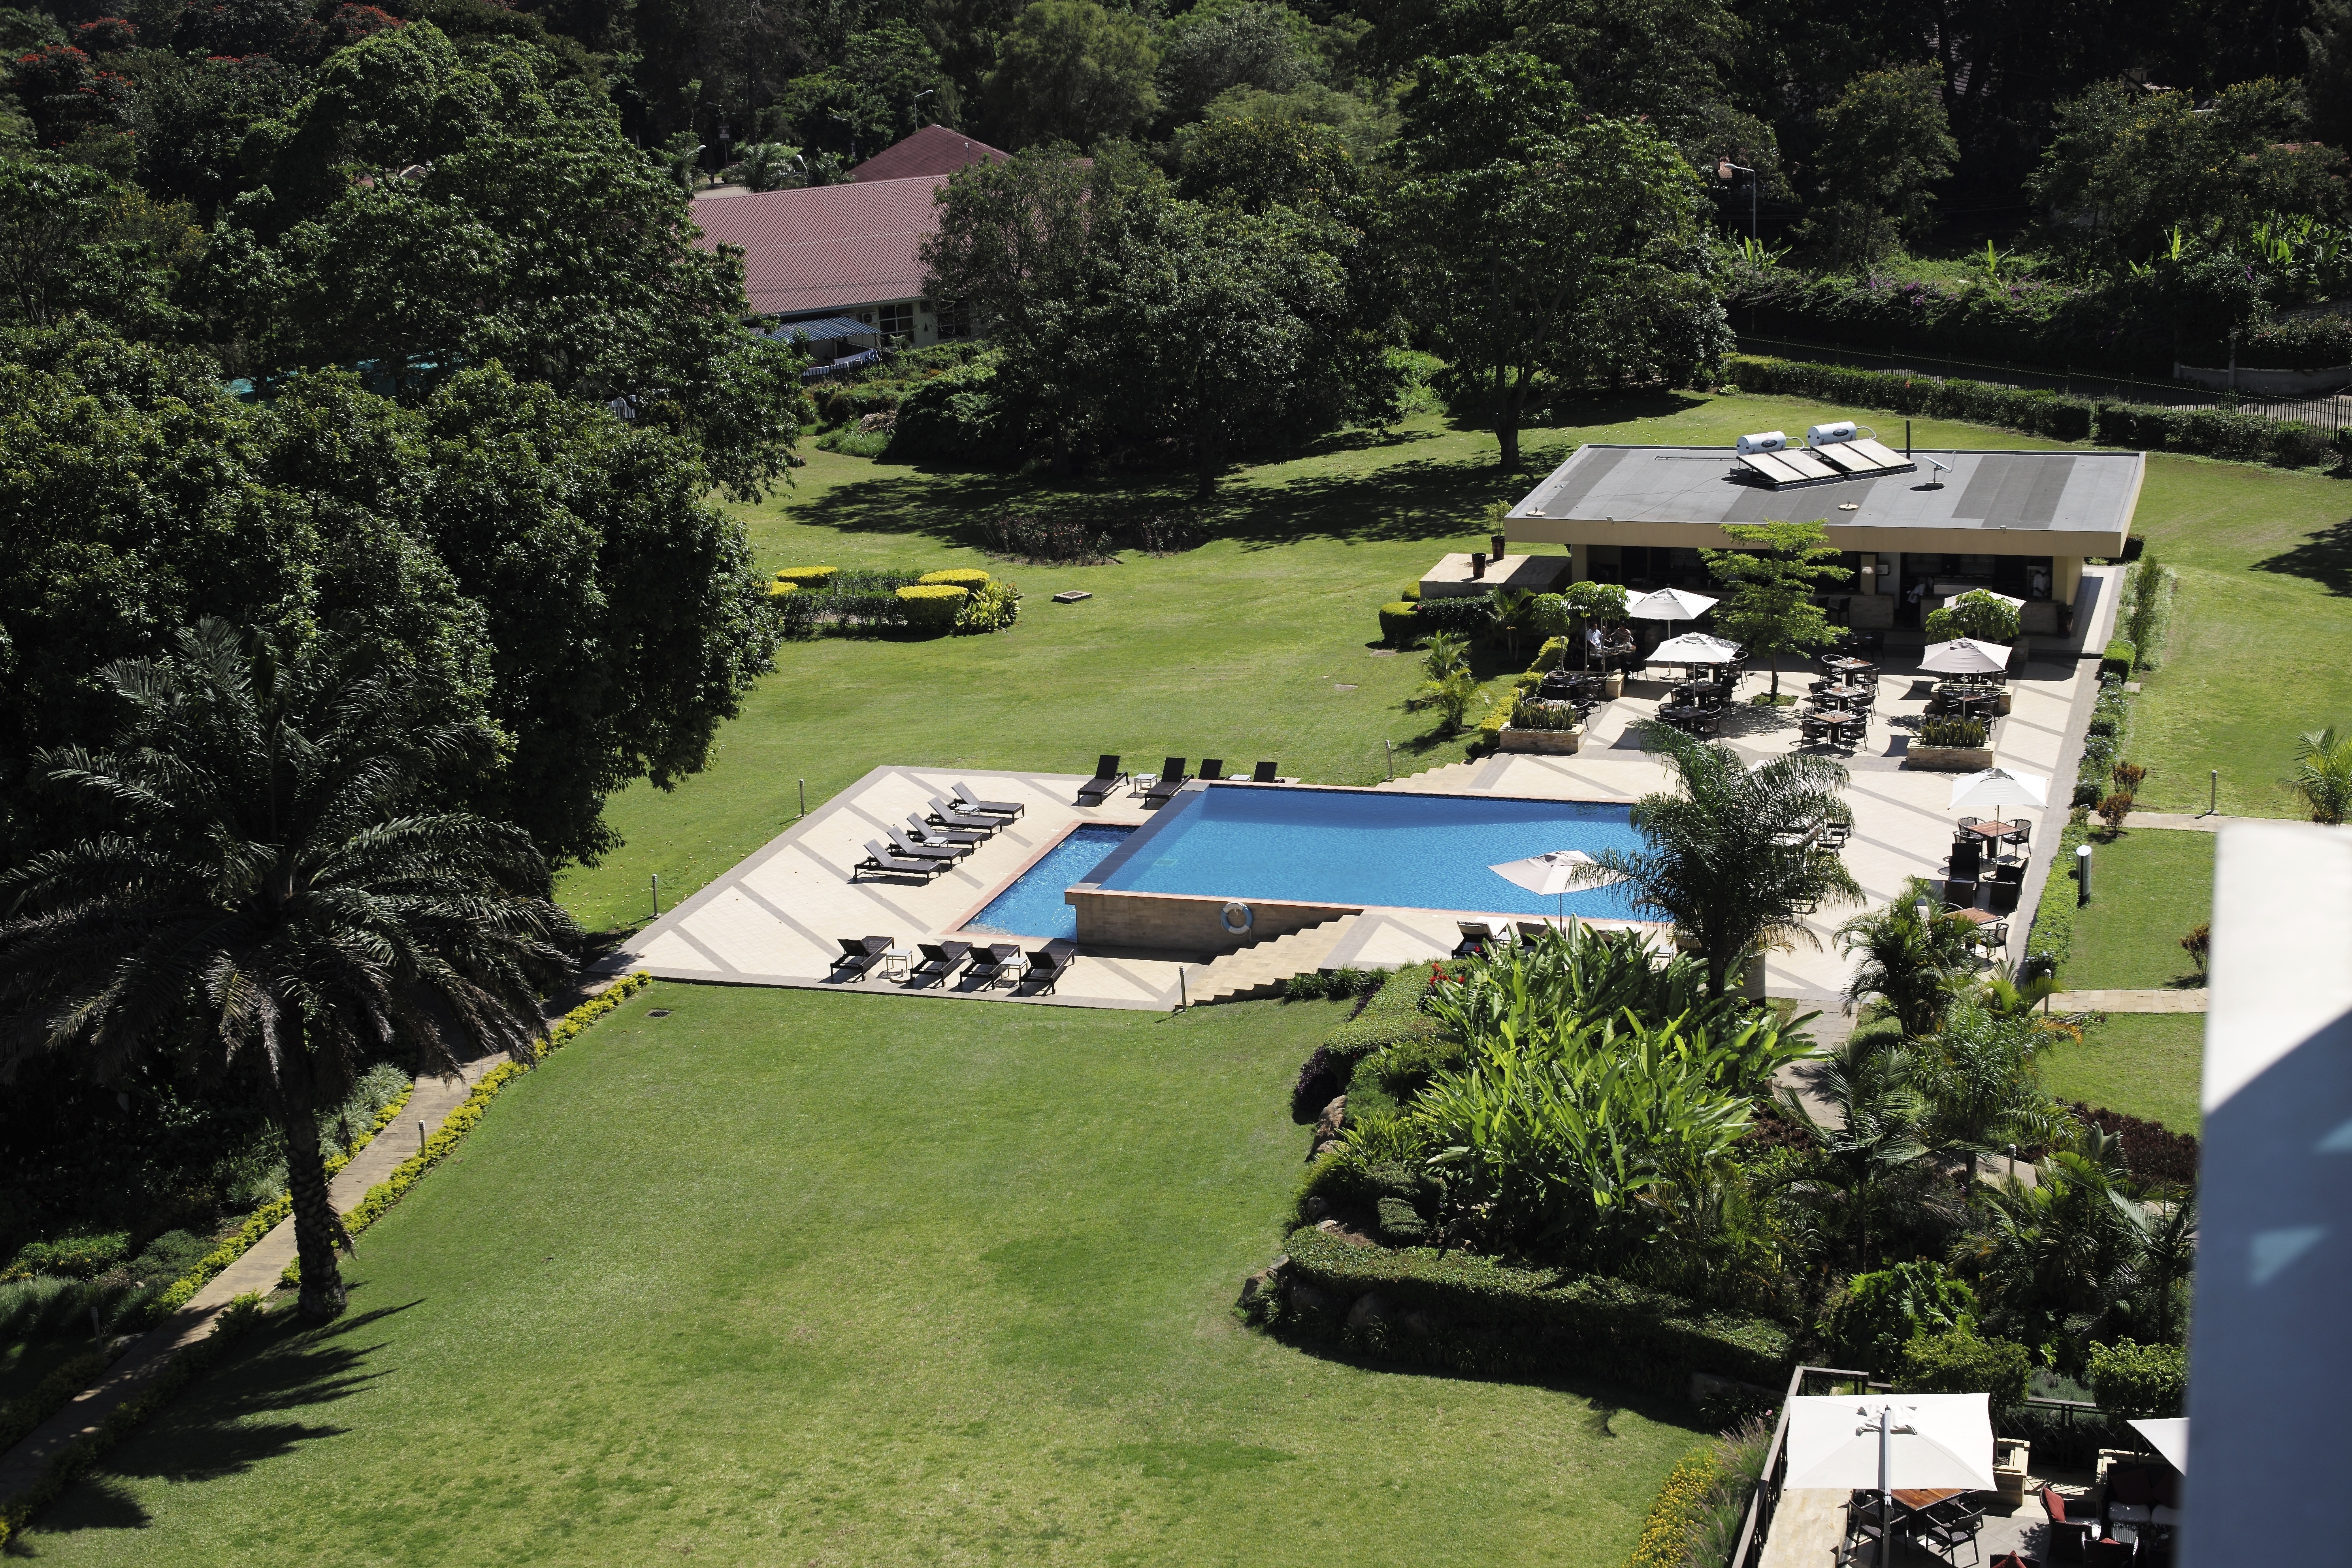
structure, lawn, villa, mansion, travel, recreation, pool, africa, backyard, garden, swimming, golf course, golf club, sports, hotel, mount, tanzania, estate, arusha, meru, outdoor recreation, sport venue, landscape architect